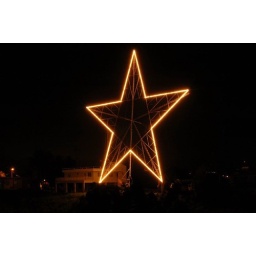
Puerto Rican star near my friends house on top of the mountain in Caguas